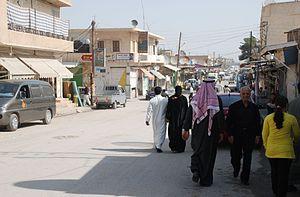
Ras al-Aïn est une ville de Syrie, chef-lieu d'un district homonyme dans le gouvernorat d'Hassaké. Elle se situe en face de la ville turque de Ceylanpınar, de l'autre côté de la frontière syro-turque.